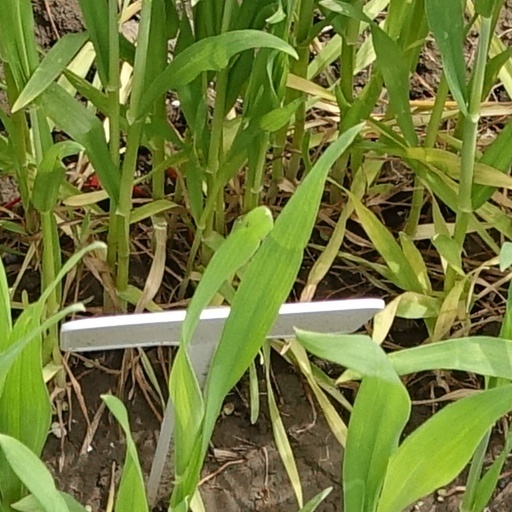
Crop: wheat